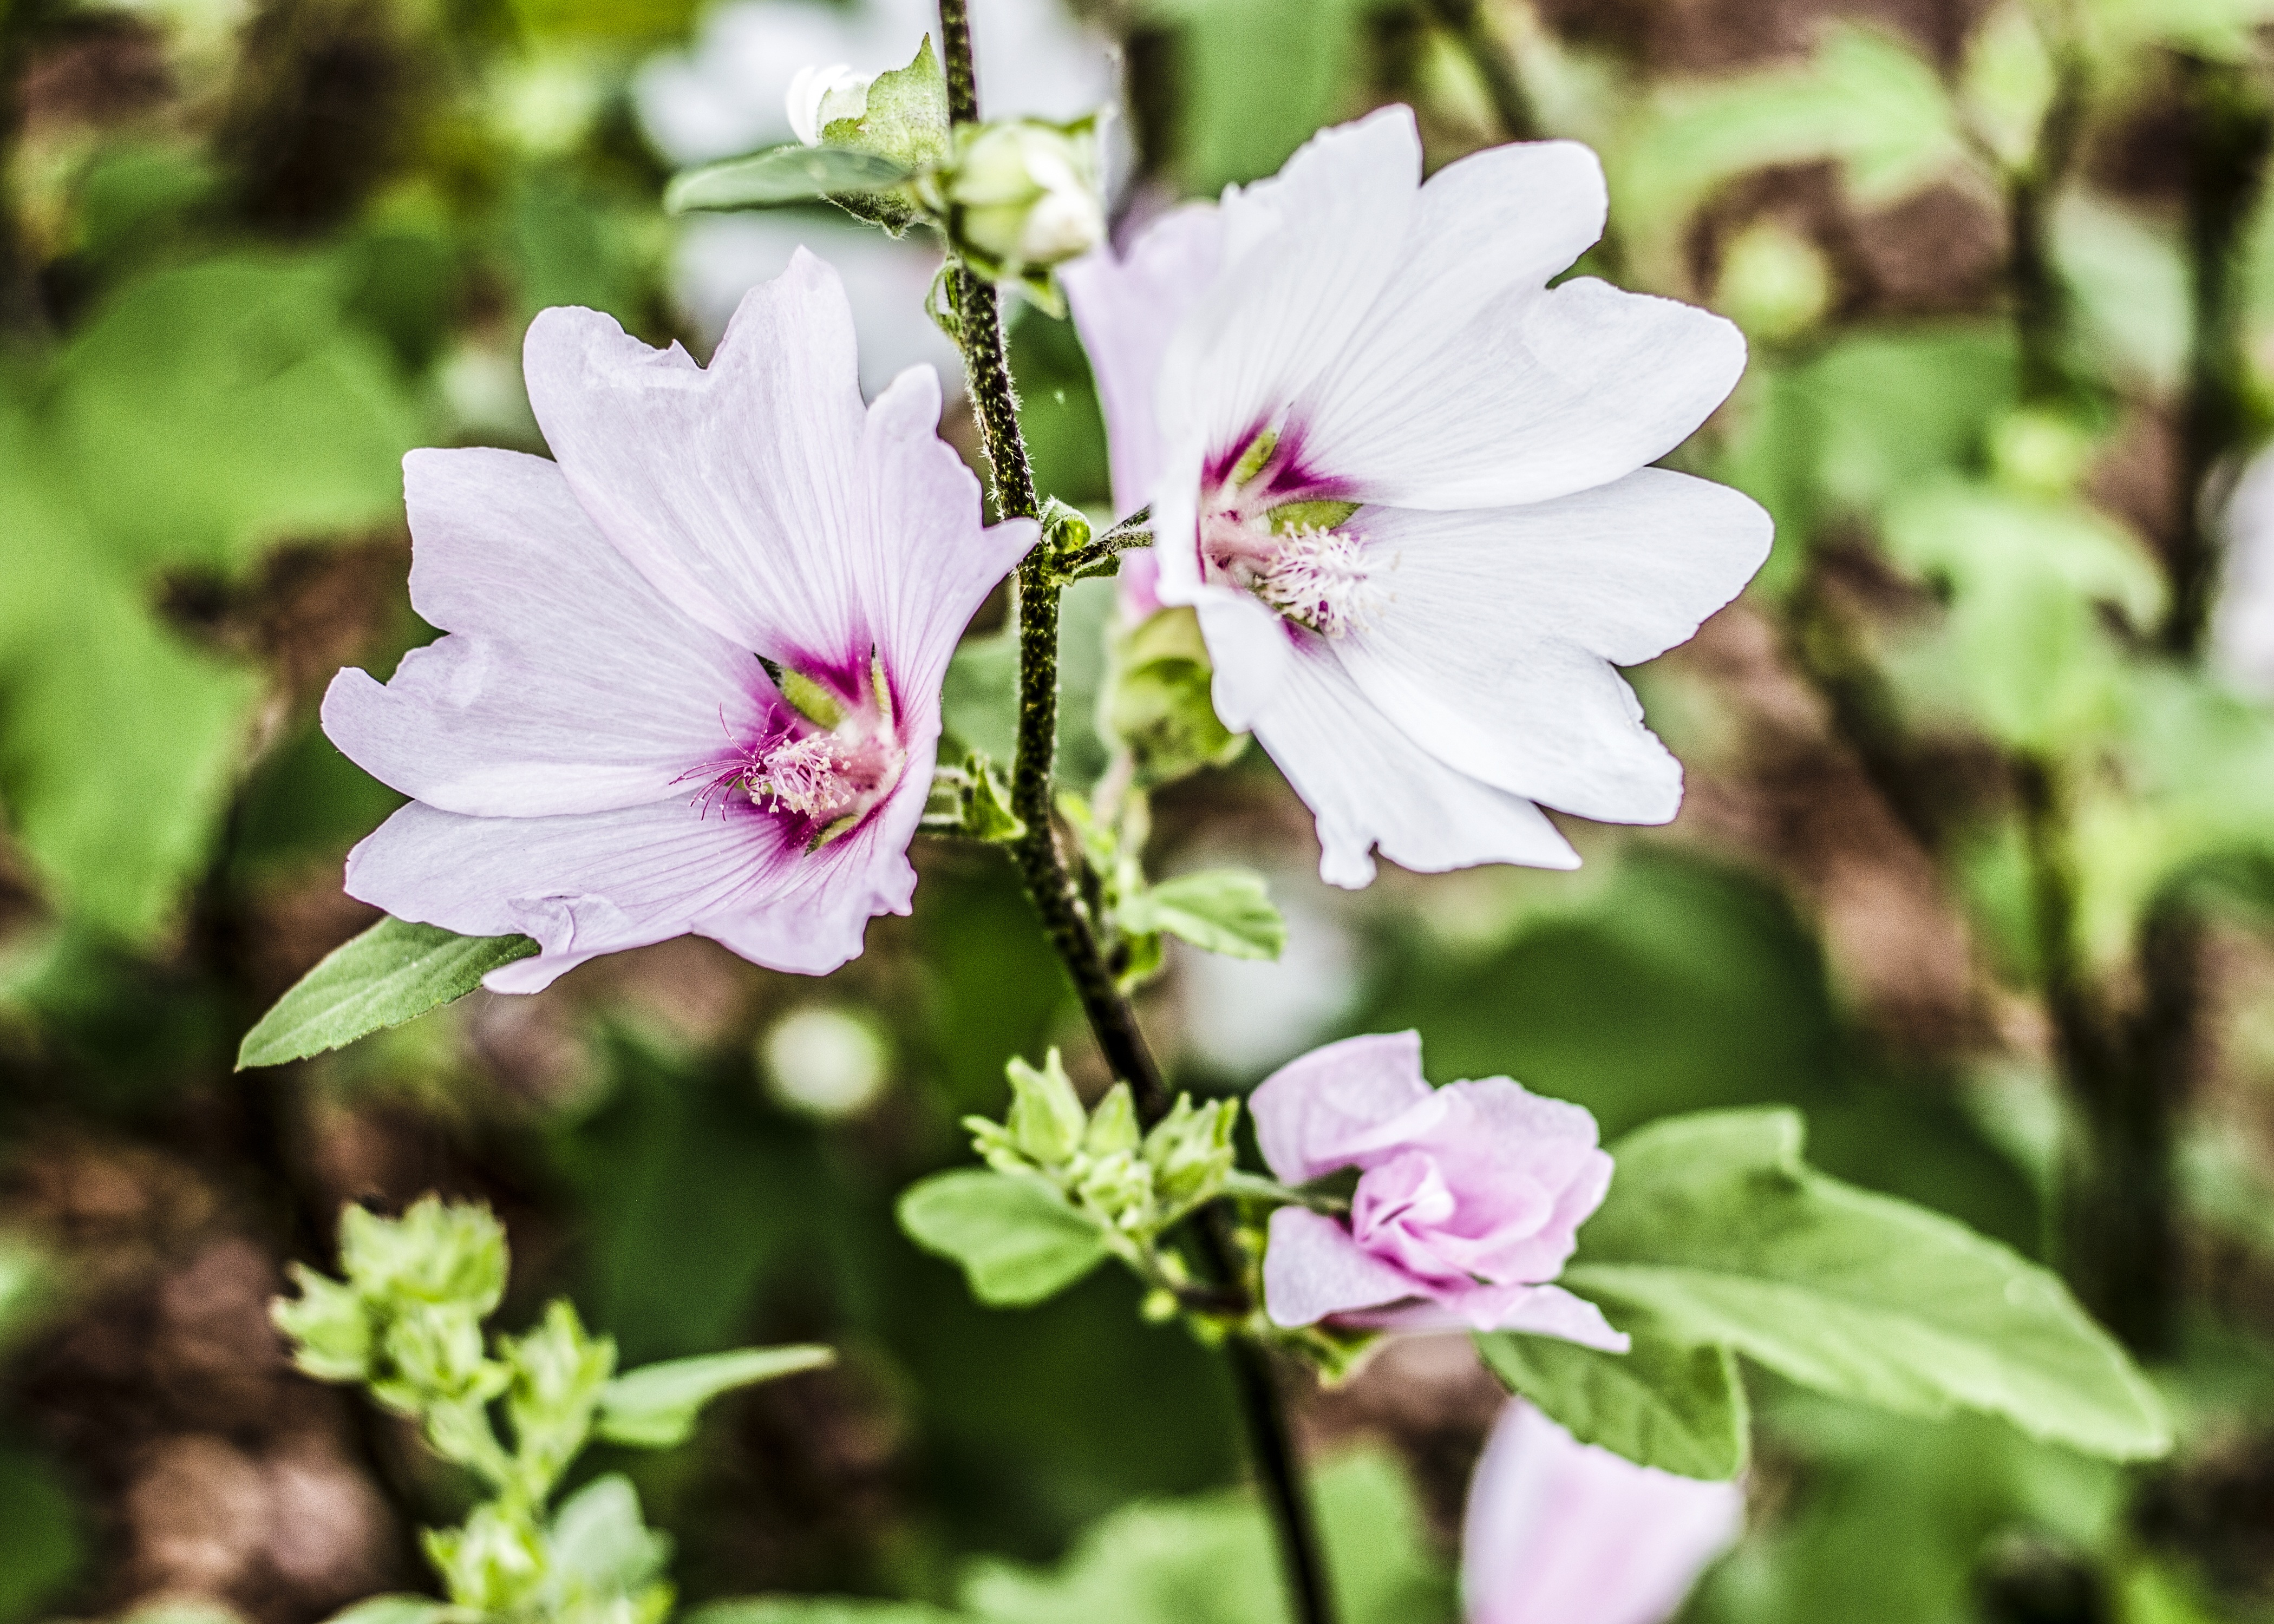
nature, blossom, plant, flower, petal, botany, garden, flora, wildflower, geranium, malva, malvales, hollyhocks, macro photography, flowering plant, annual plant, land plant, geraniales